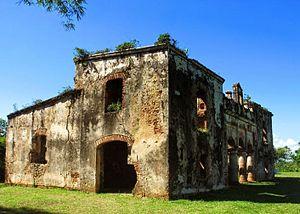
Cet article recense les sites inscrits au patrimoine mondial en République dominicaine.